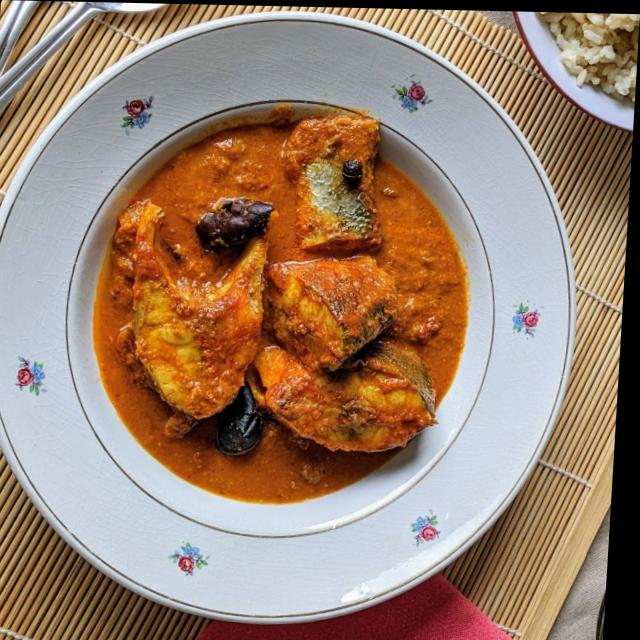
Dish: white_rice